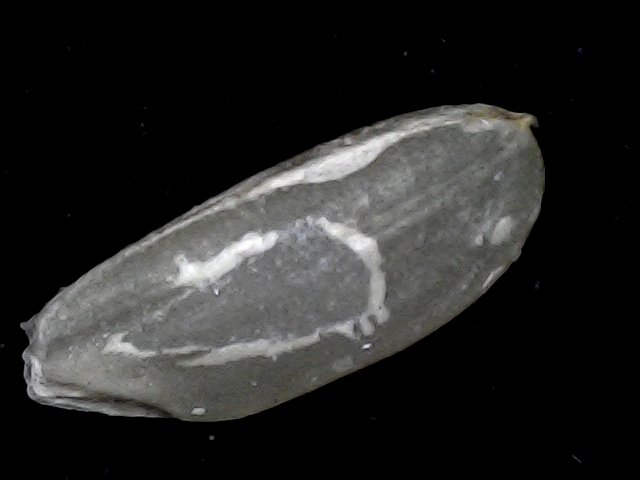
Rice variety: BD72